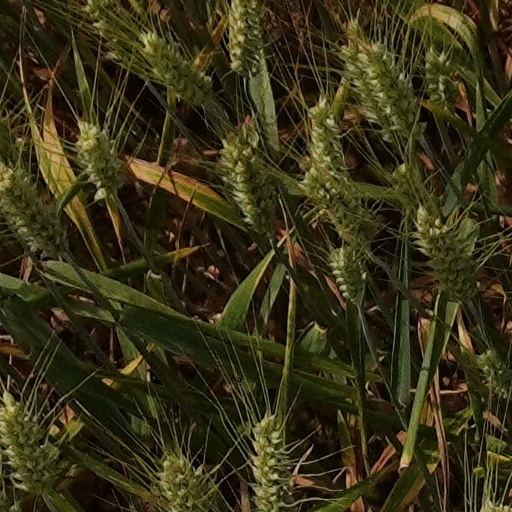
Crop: wheat